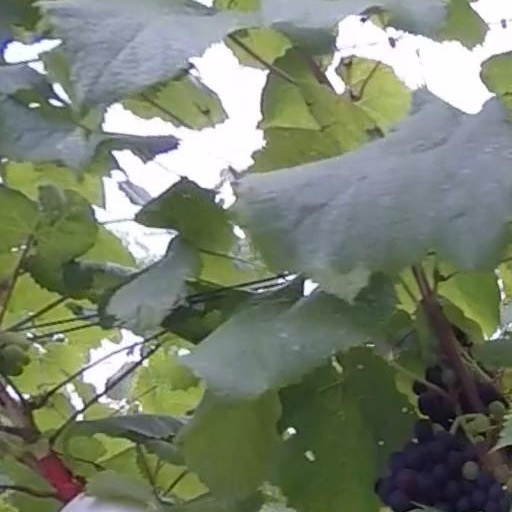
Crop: grape